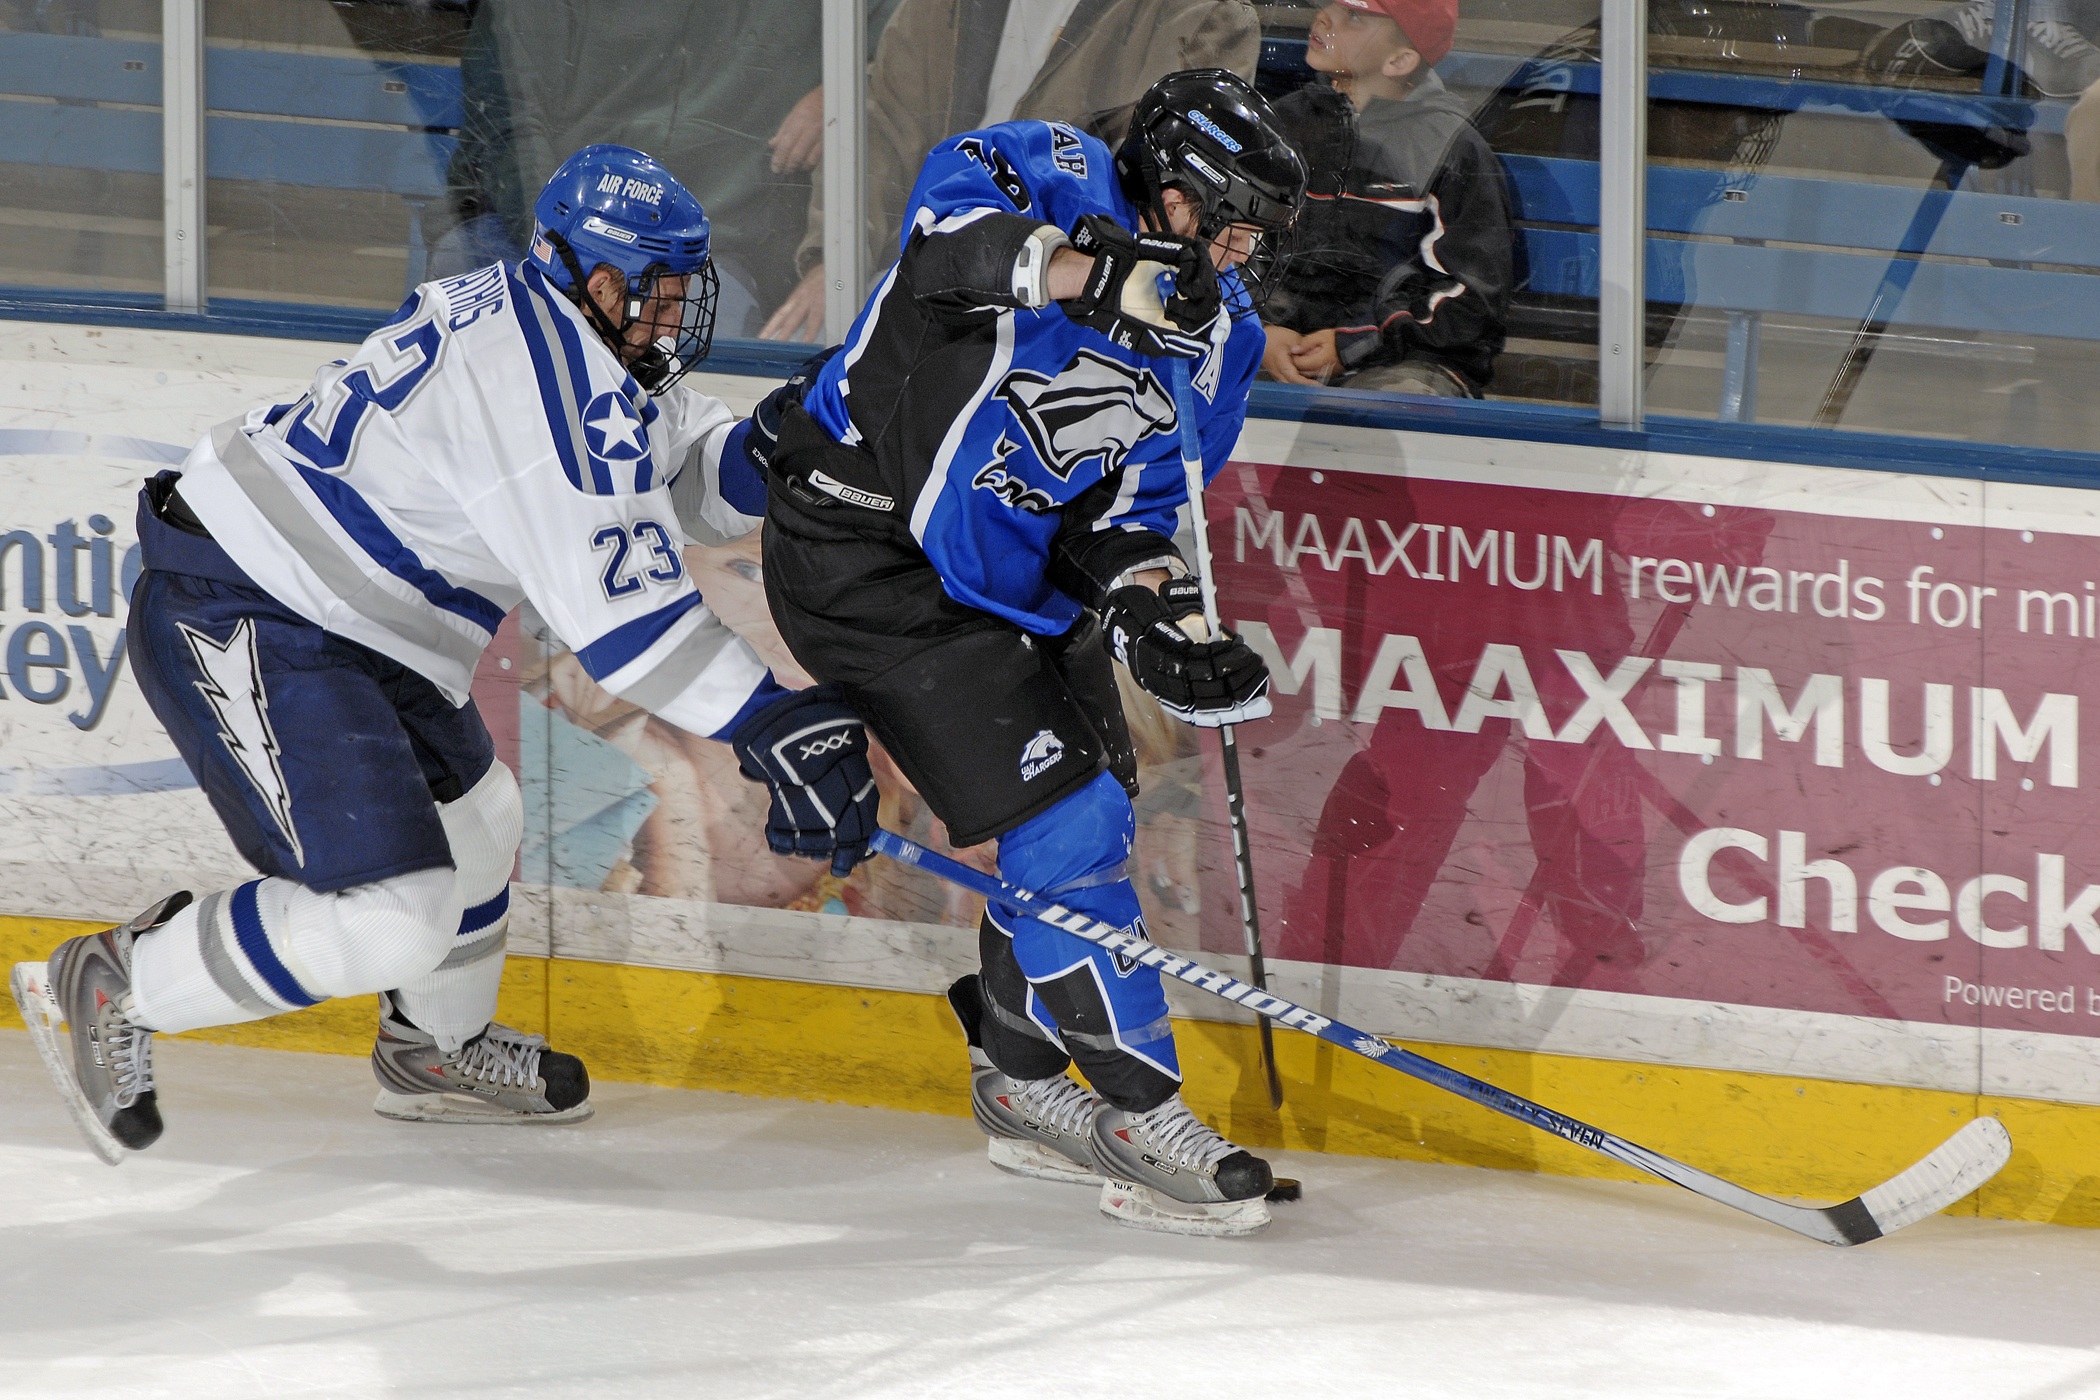
sport, game, play, skate, action, goal, player, ice hockey, hockey, competition, arena, mask, team, sports, helmet, skating, players, sticks, puck, ball game, team sport, goaltender, roller in line hockey, stick and ball games, college ice hockey, ice hockey position, defenseman, bandy, roller hockey